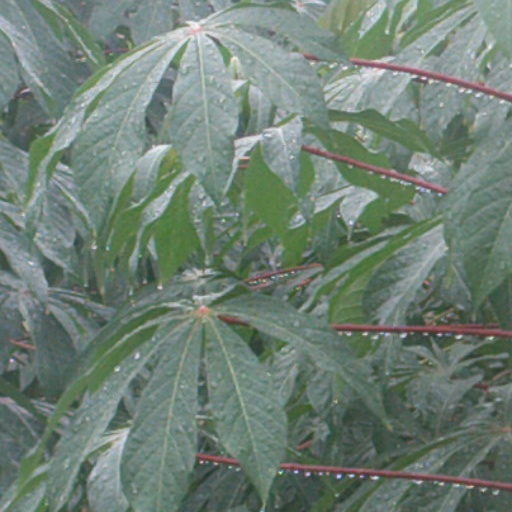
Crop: cassava